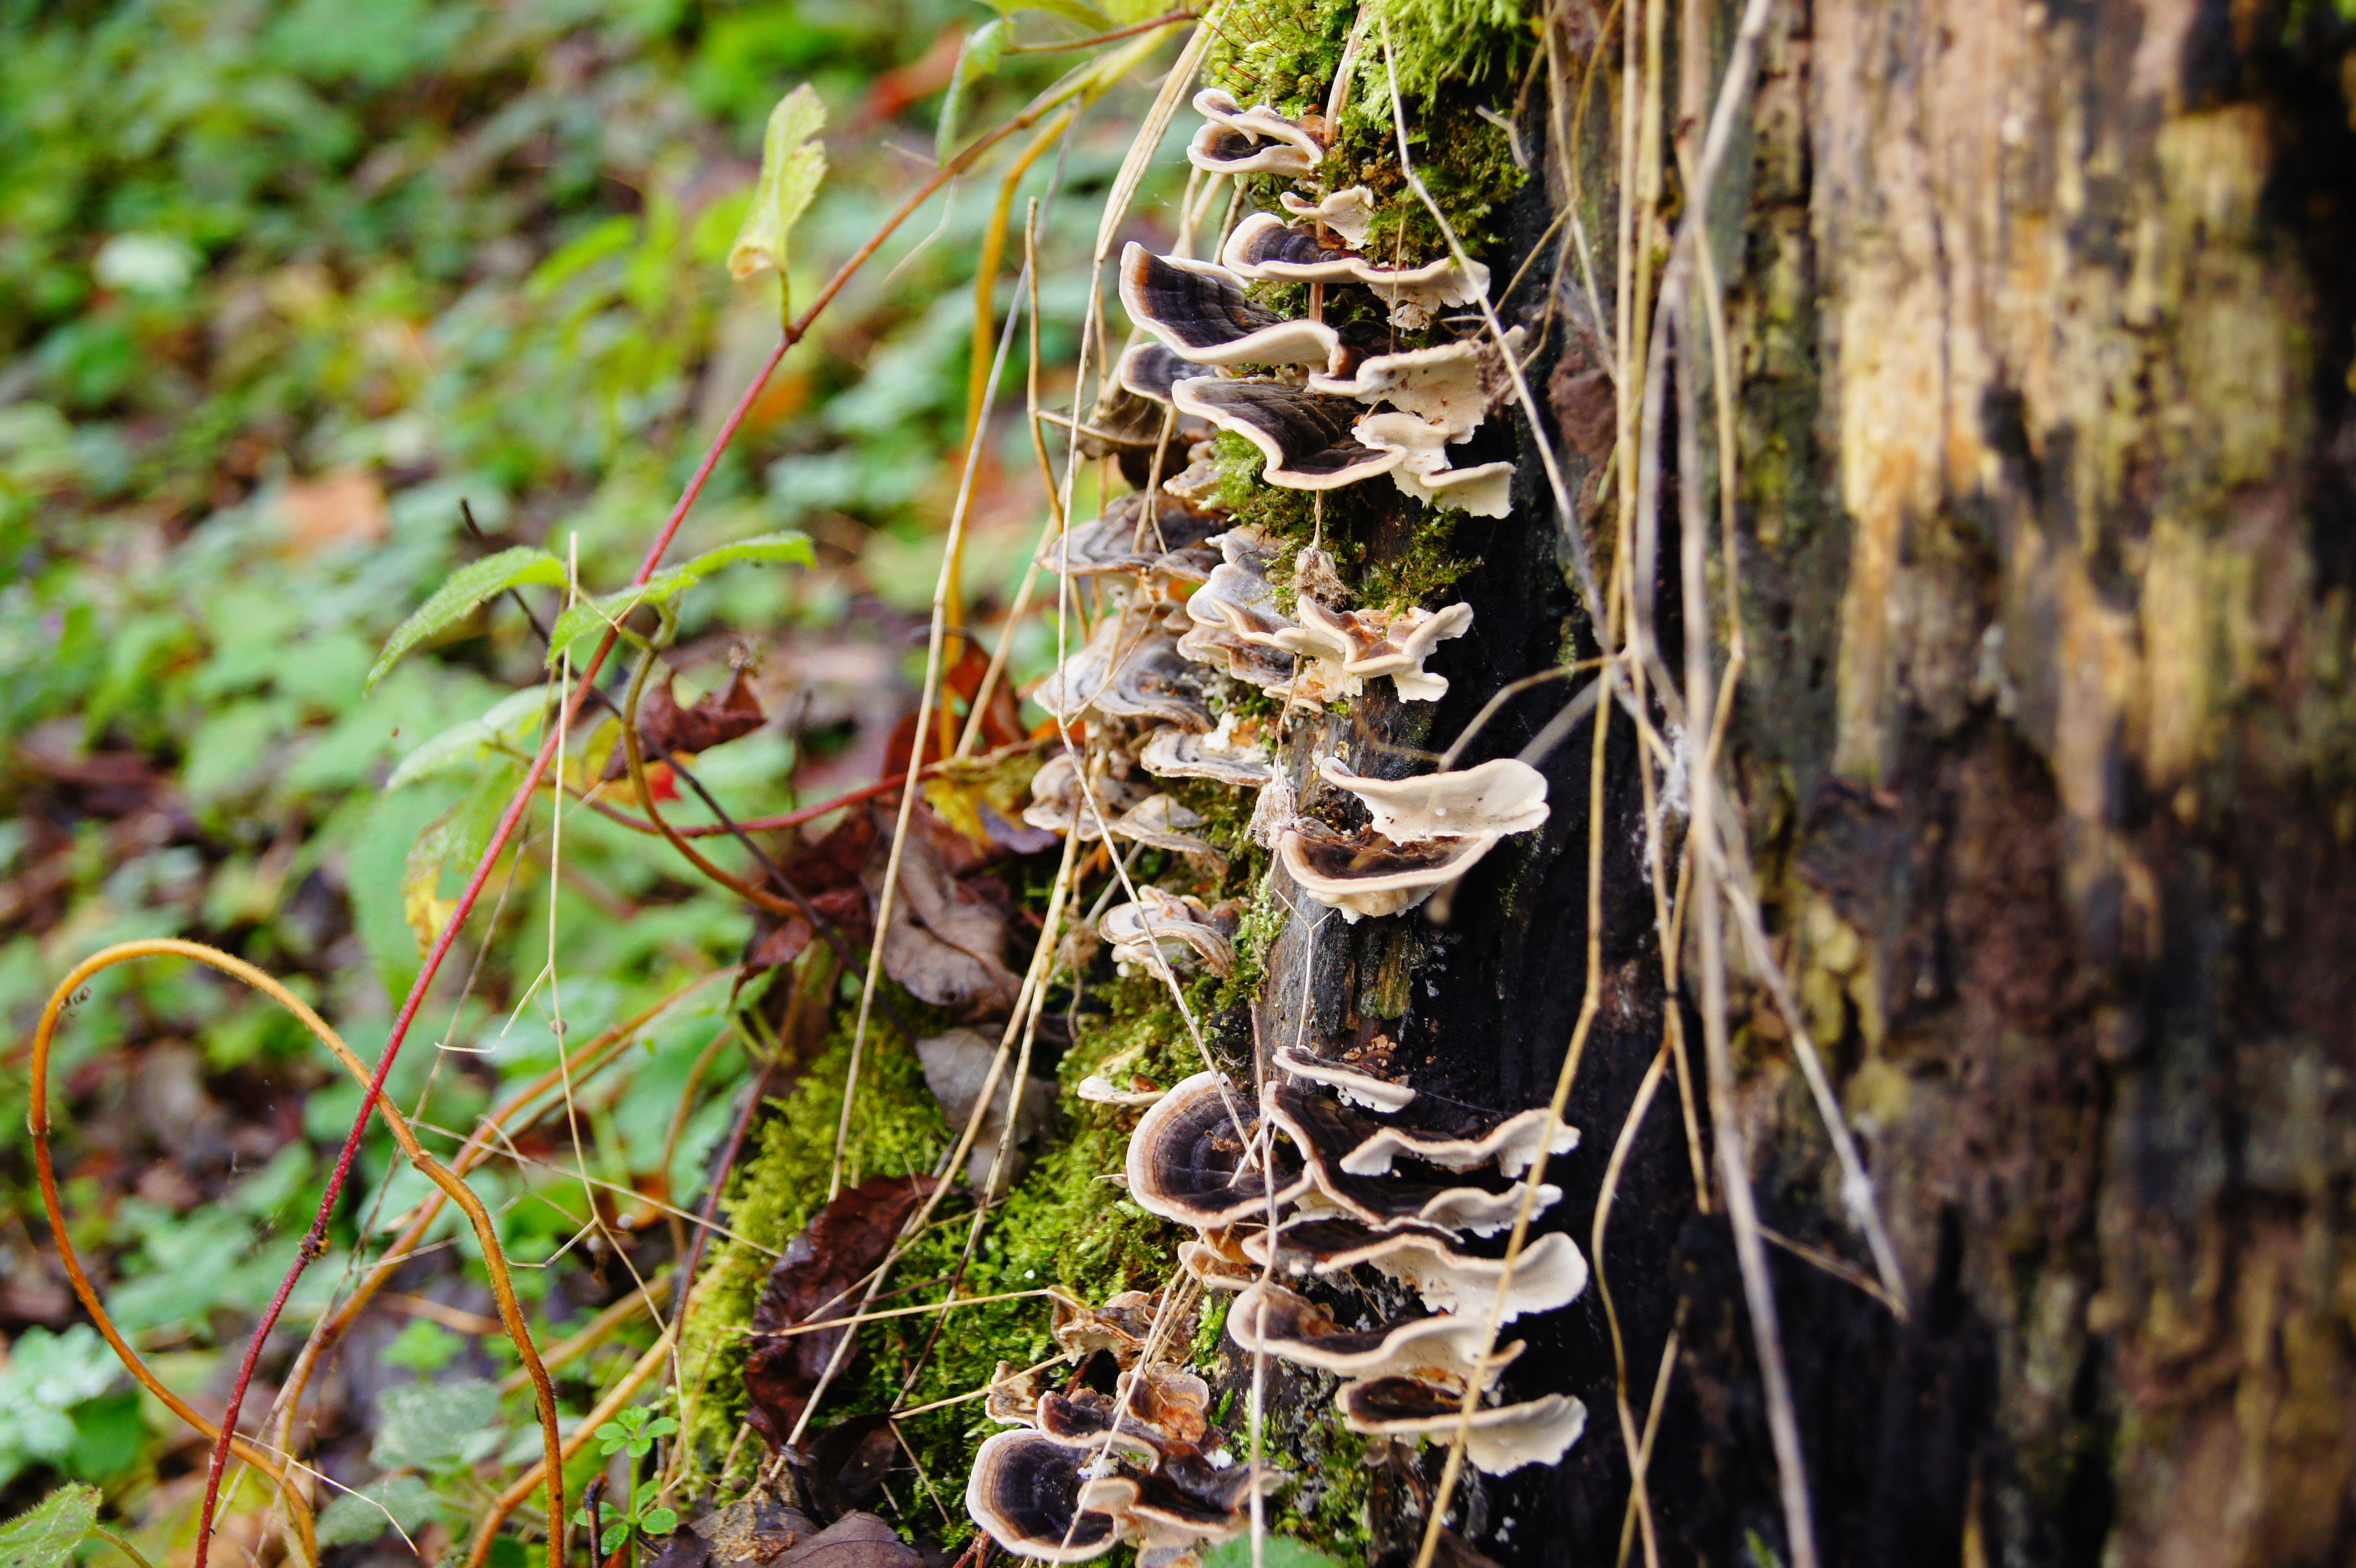
tree, nature, branch, plant, trunk, moss, autumn, flora, sponge, fungus, vegetation, plant stem, non vascular land plant